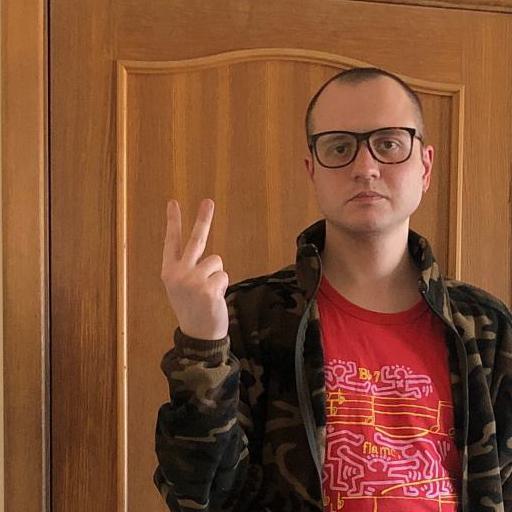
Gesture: peace_inverted